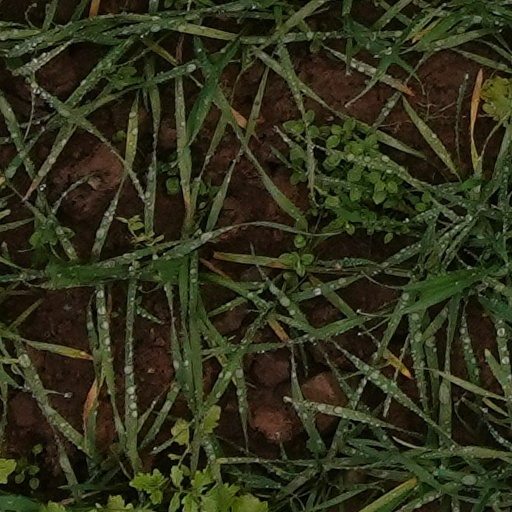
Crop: wheat